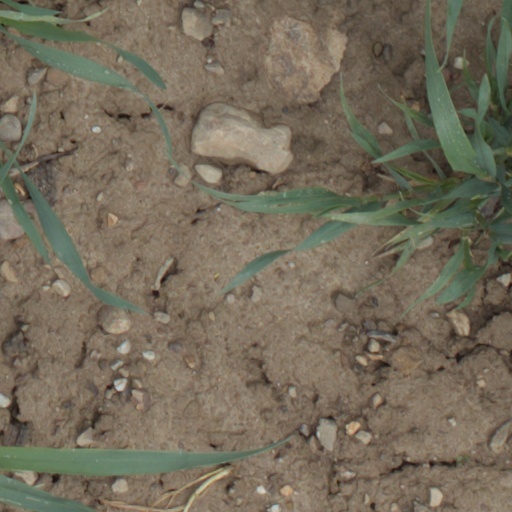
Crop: wheat